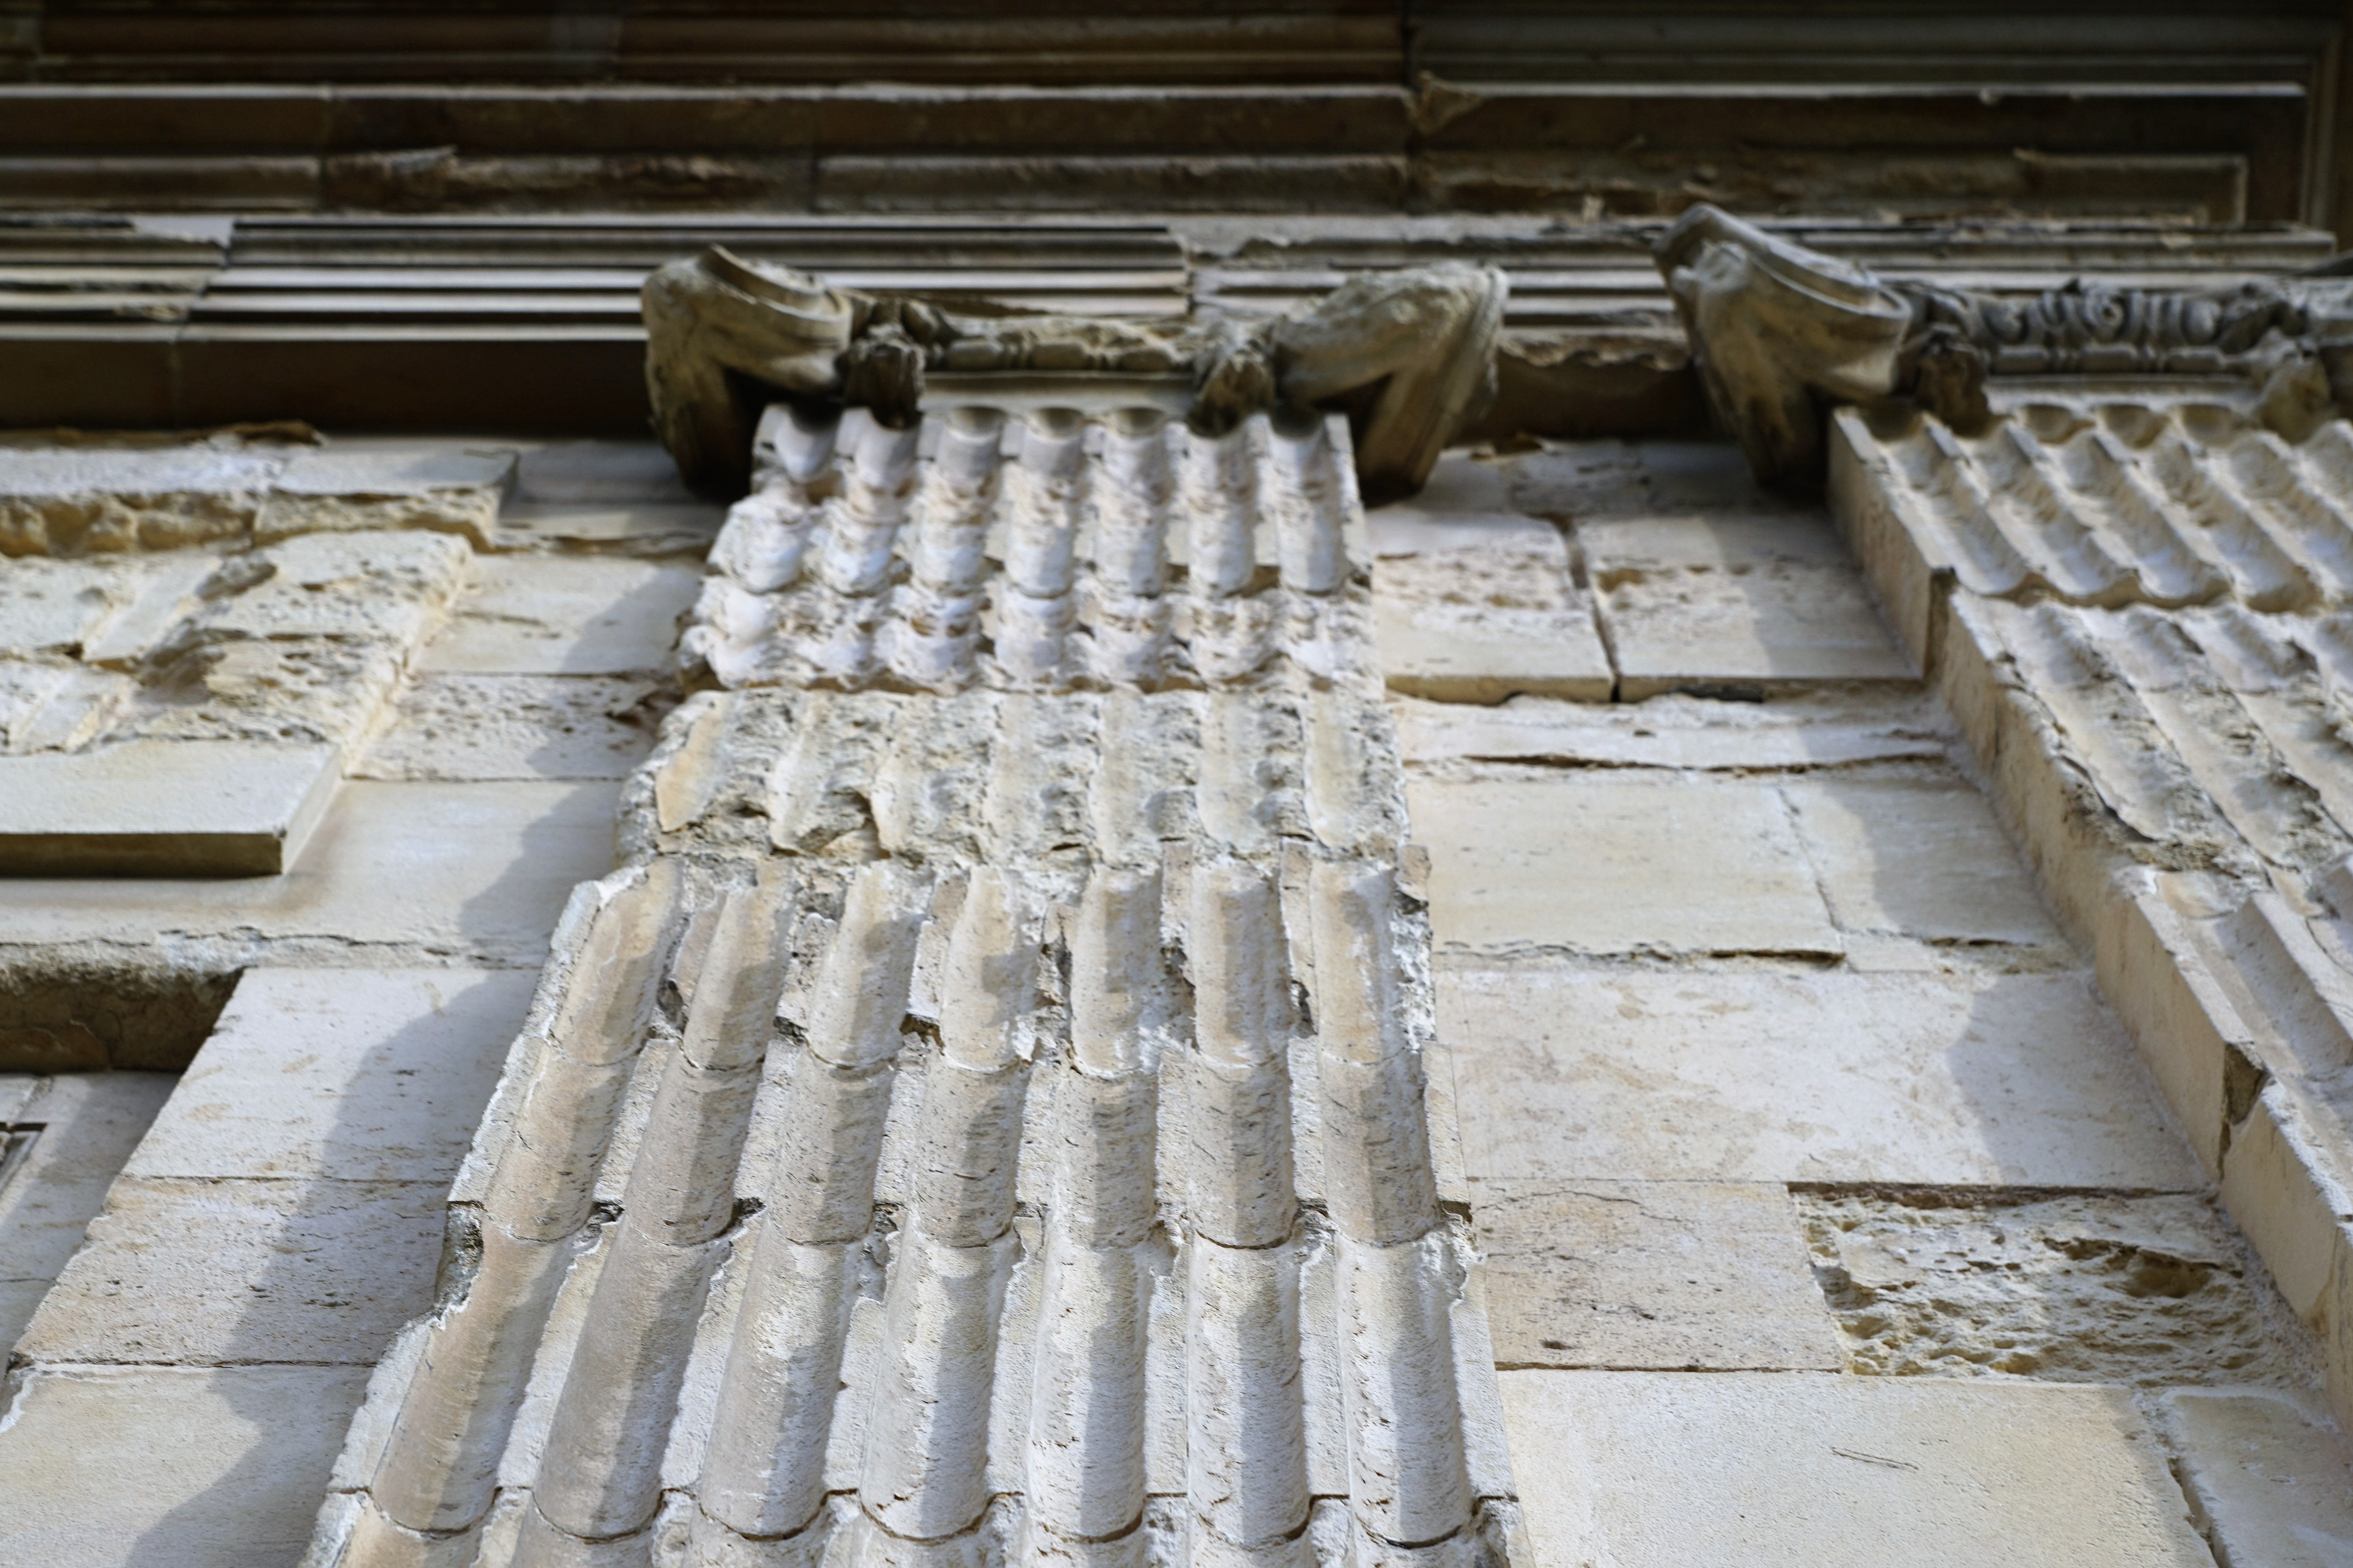
architecture, structure, sky, wood, monument, france, statue, column, facade, church, sculpture, art, temple, faith, carving, le havre, archaeological site, stone carving, ancient history, baluster